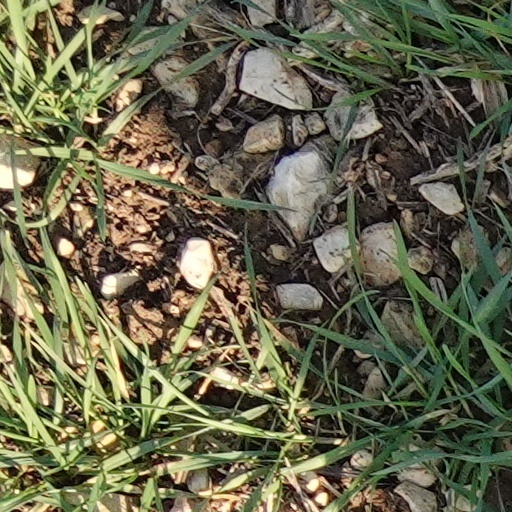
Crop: wheat